Homura Akemi

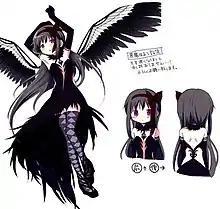
Homura's devil outfit illustrated by Ume Aoki

Ume Aoki designed Homura. Urobuchi chose the character's purple color motif, and Aoki designed it according to him. Aoki tried to let Homura "shine through in her design", and said that her "silky long hair" is the most distinguishing part of her design. When designing the character for her magical girl outfit, Aoki kept Homura's "personality and combat style in mind" and immediately found her a fascinating character. She described Homura's magical girl design as "rather monochromatic". For the school uniform, she had Homura wear black tights that provide the same feeling as her magical girl outfit, and said the character "gives off the air of a silent beauty". The anime staff designed Homura's weapons, while her bow, used in the final episode, is based on an illustration drawn by Ume Aoki. Urobuchi did not originally write the pair of black wings Homura sprouts in the series' final episode in the script. Production designers Gekidan Inu Curry added this detail. Urobuchi was happy with the addition as it added more "mystery and depth" to the character.